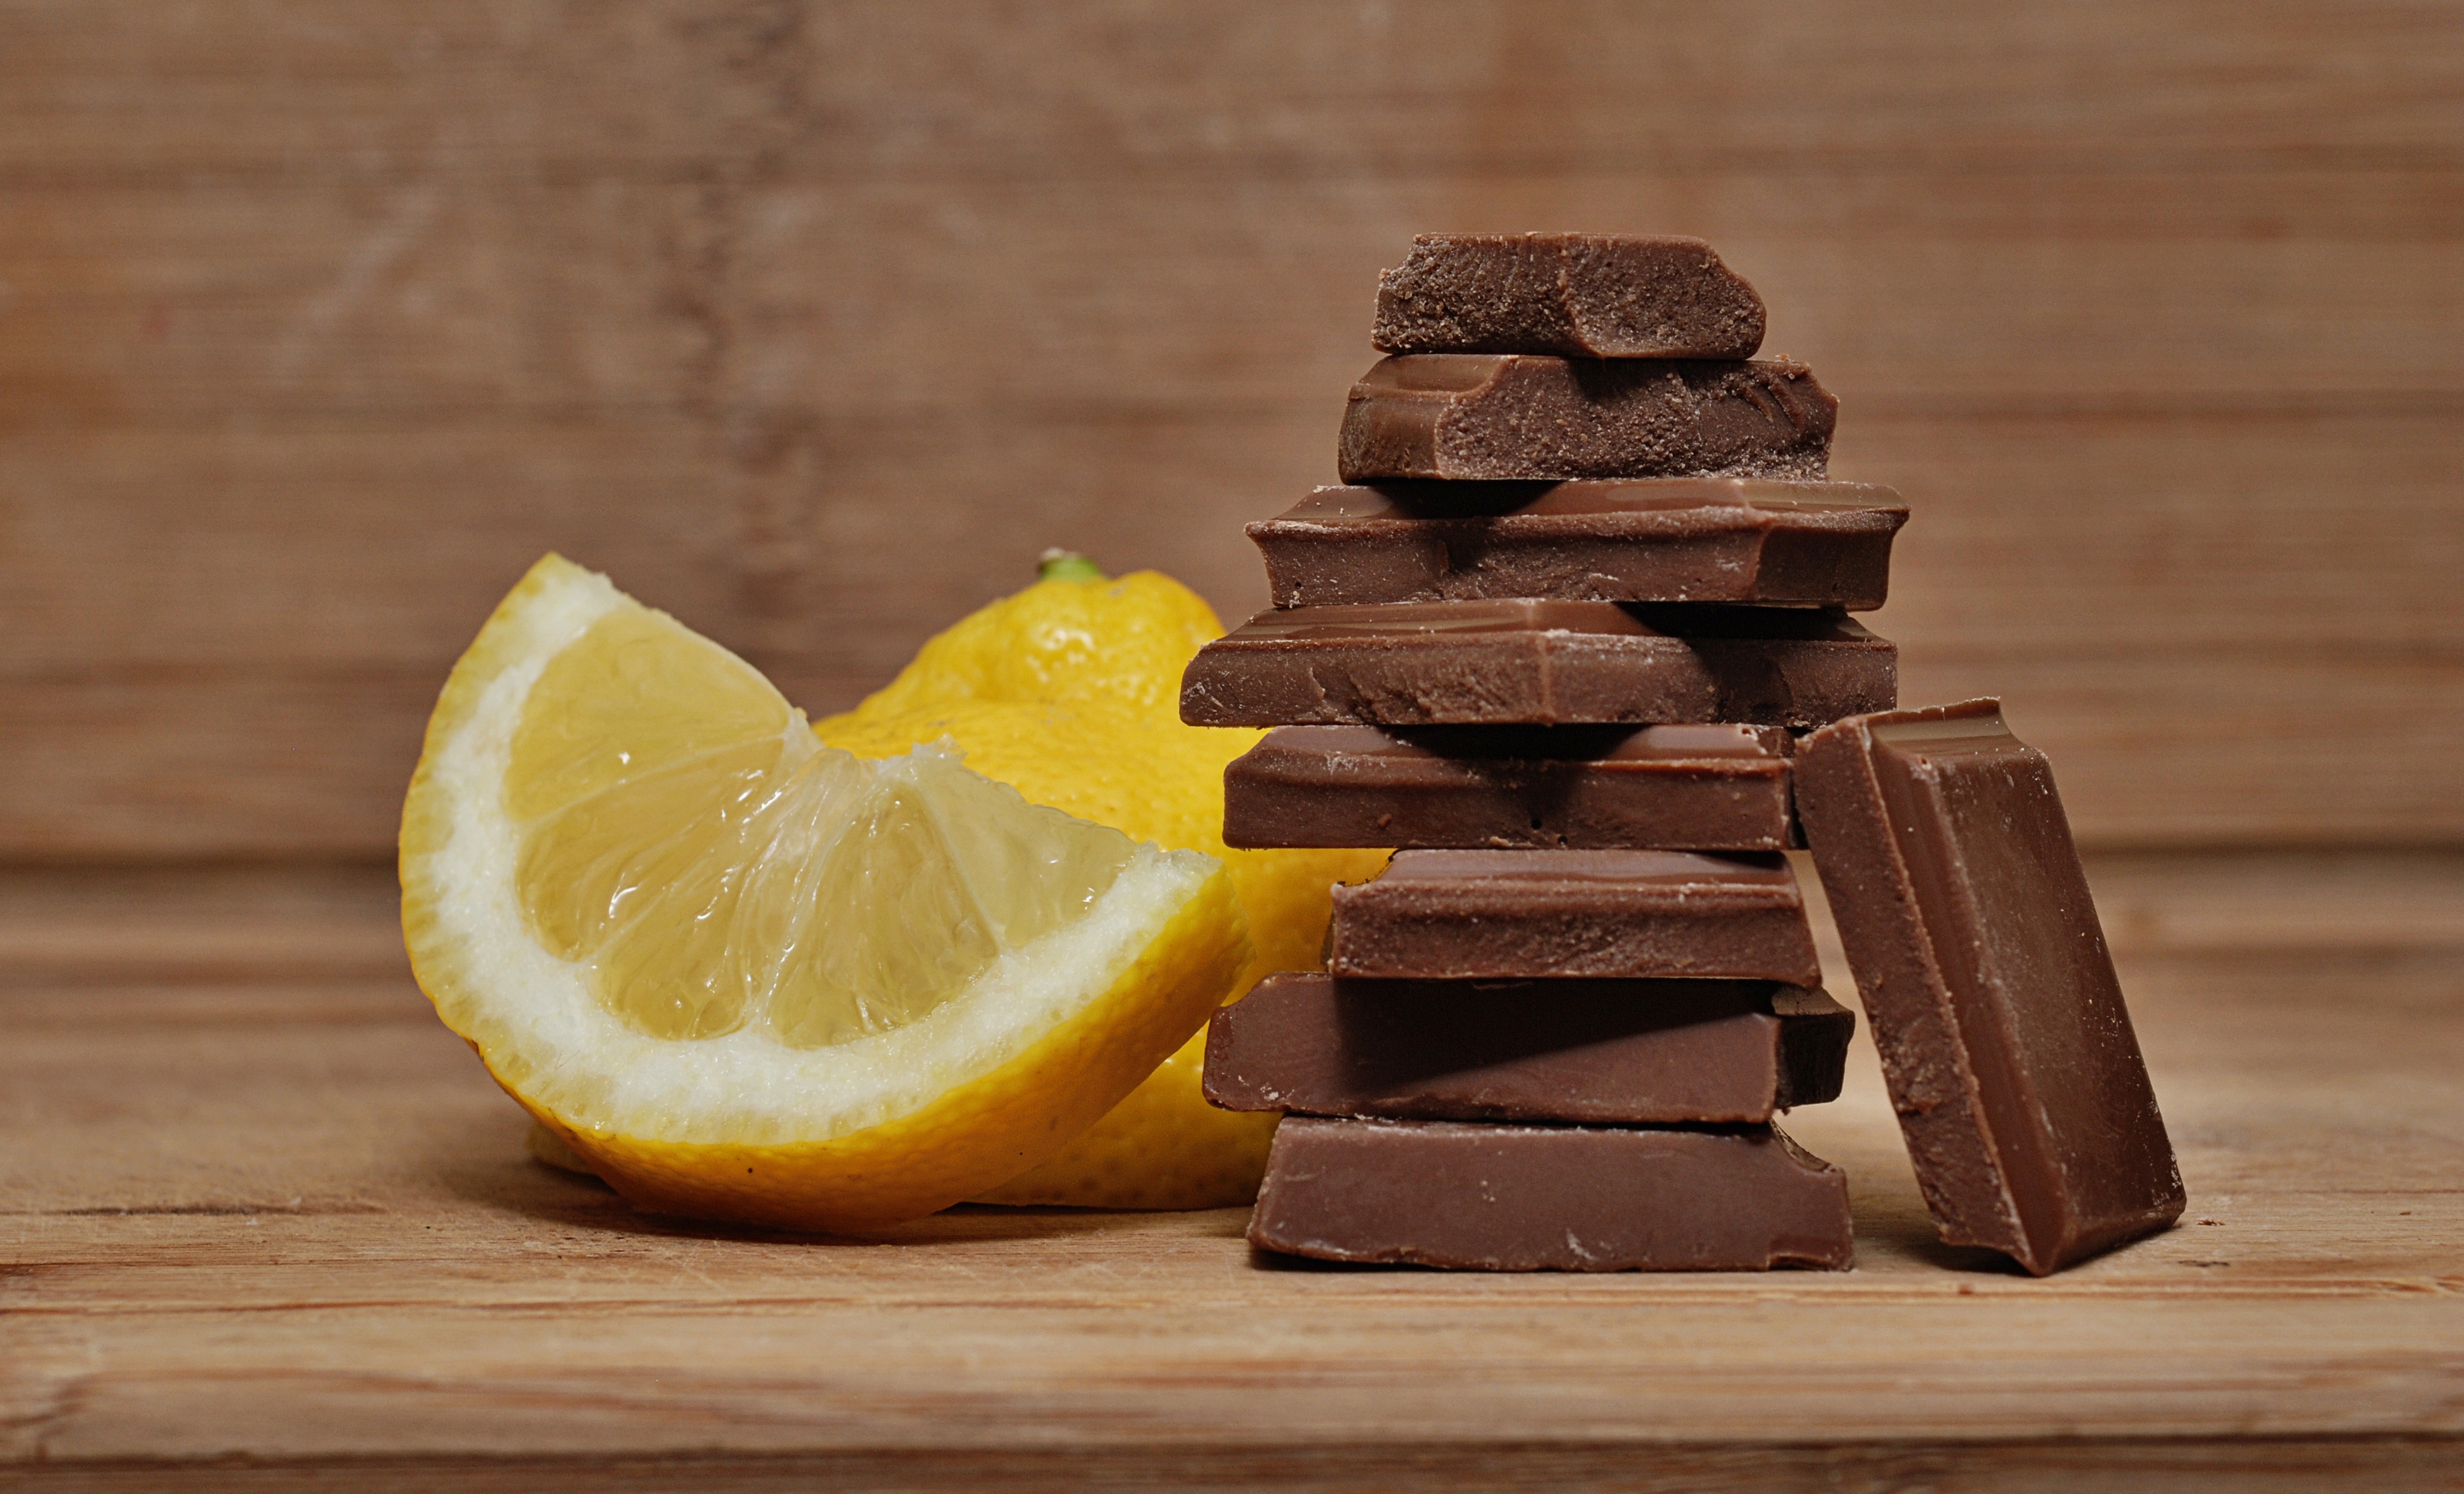
plant, fruit, sweet, food, produce, drink, closeup, chocolate, dessert, slice, lemon, eating, citrus, sour, flavor, flowering plant, sweet and sour, chocolate sweet, land plant